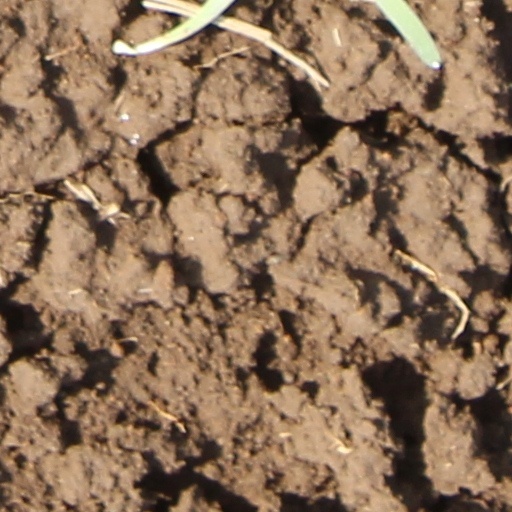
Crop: wheat